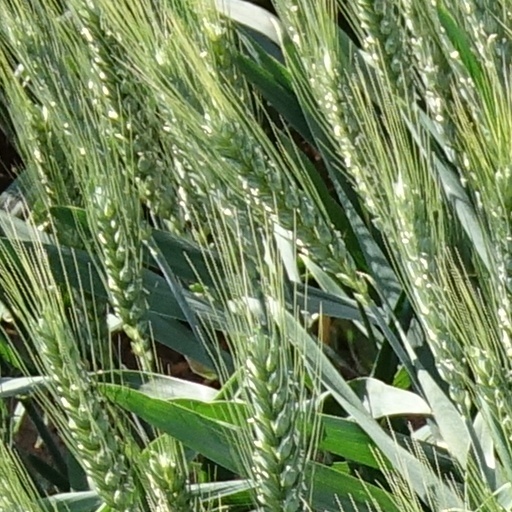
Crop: wheat